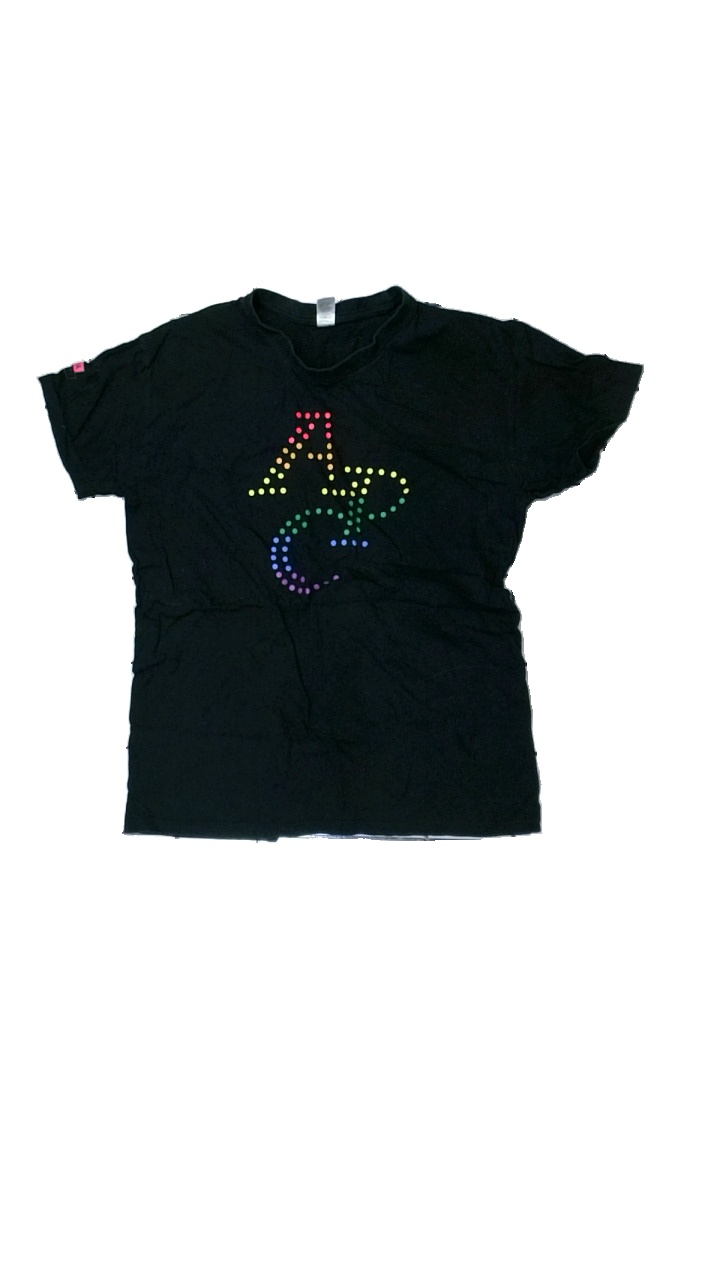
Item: T-shirt (Ladies)
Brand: Sol's
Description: svart t-shirt med text och reklam logga på, mycket luddig
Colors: Black, Yellow, Blue, Multicolor
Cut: Regular
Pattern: Other
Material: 100% cotton
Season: All
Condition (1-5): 3
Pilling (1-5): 5
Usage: Export
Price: <50